Ardenais

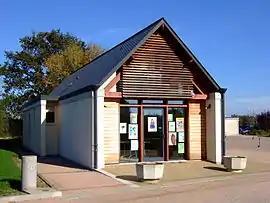
Town hall

Ardenais is a commune in the Cher department in the Centre-Val de Loire region of France on the left bank of the river Arnon, about south of Bourges.